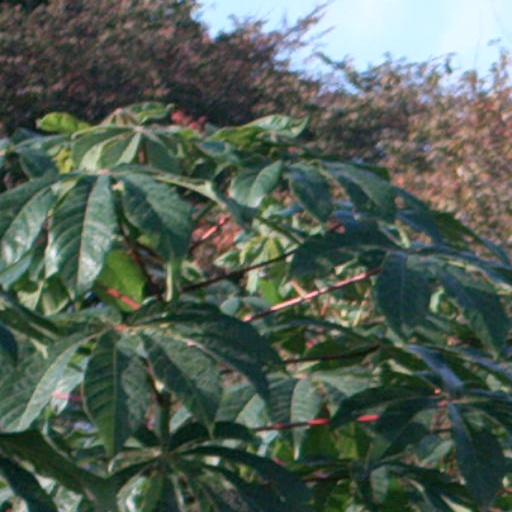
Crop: cassava